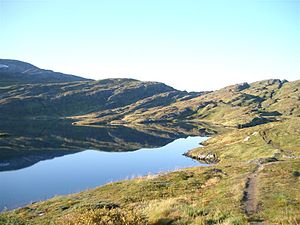
Fjeld
Til fjelds: Vikafjell, Norge
"Et fjeld er en klippe eller et bjerg i grønlandske, færøske, norske og svenske sammenhænge. Ordet ""grundfjeld"" kommer dog fra: Fels.